Gōzoku

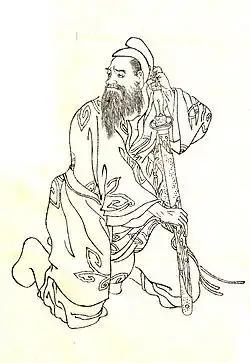
Mononobe no Arakabi, a government minister and "gōzoku" of the Yamato period

, in Japanese, refers to powerful regional families. In historical context, it can refer to powerful non-royal families regardless of their area of influence, in contrast to the Imperial Family. The most powerful "gōzoku" families of the Yamato period included the Soga clan, Mononobe clan and Katsuragi clan.